Hurricane Rick (1997)

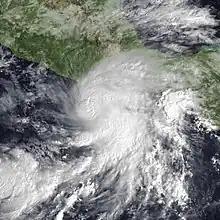
Hurricane Rick at peak intensity off the coast of Mexico on November 9

Hurricane Rick was the second-latest hurricane in the calendar year to make landfall in Mexico. The eighteenth named storm and ninth and final hurricane of the 1997 Pacific hurricane season, Rick was a short-lived Category 2 hurricane on the Saffir-Simpson Hurricane Scale that weakened before making landfall in Mexico on November 10. It hit almost a month after the more powerful Hurricane Pauline made landfall in the same area. Most of the damage associated with Pauline was exacerbated by the weaker Rick, which struck during rebuilding efforts.